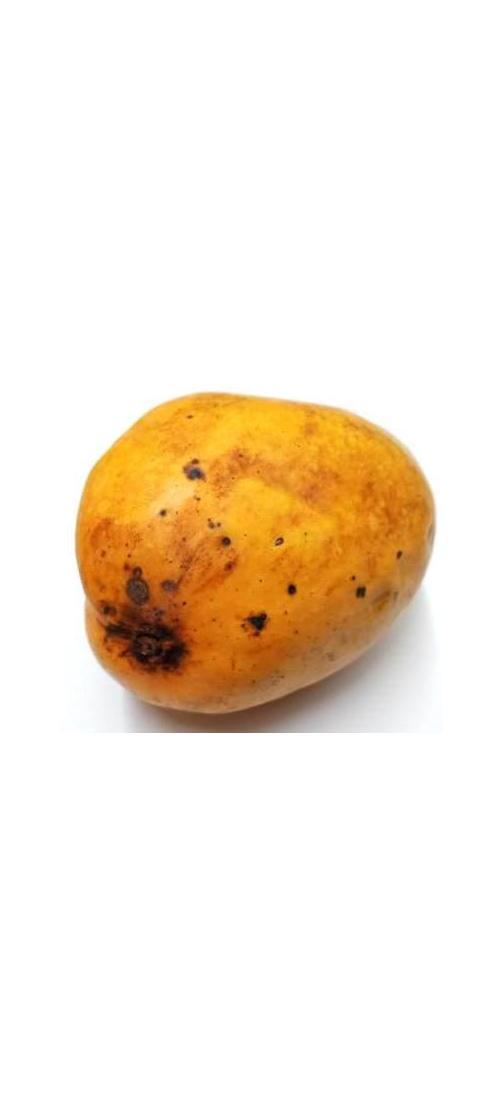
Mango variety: Bari-11